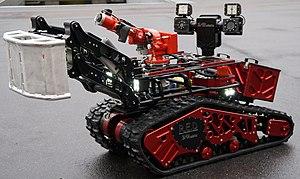
Robot Colossus de la société Shark Robotics - Robot pompier
Colossus est un robot-pompier télécommandé fabriqué par l'entreprise française Shark Robotics. Développé avec l'aide de sapeurs-pompiers, il est en service depuis 2017 à la brigade de sapeurs-pompiers de Paris et est aussi utilisé par les pompiers du SDIS de la Gironde. Bordeaux